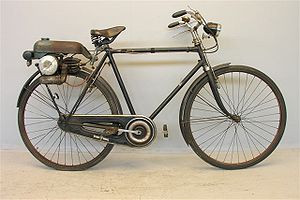
Røvskubber
Bianchi "røvskubber"
En røvskubber er i folkemunde navnet for en knallerttype, hvor motoren er monteret over baghjulet. Den var særdeles udbredt i 1950'erne. Egentlig er der tale om en cykel med hjælpemotor.